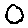
Label: 0